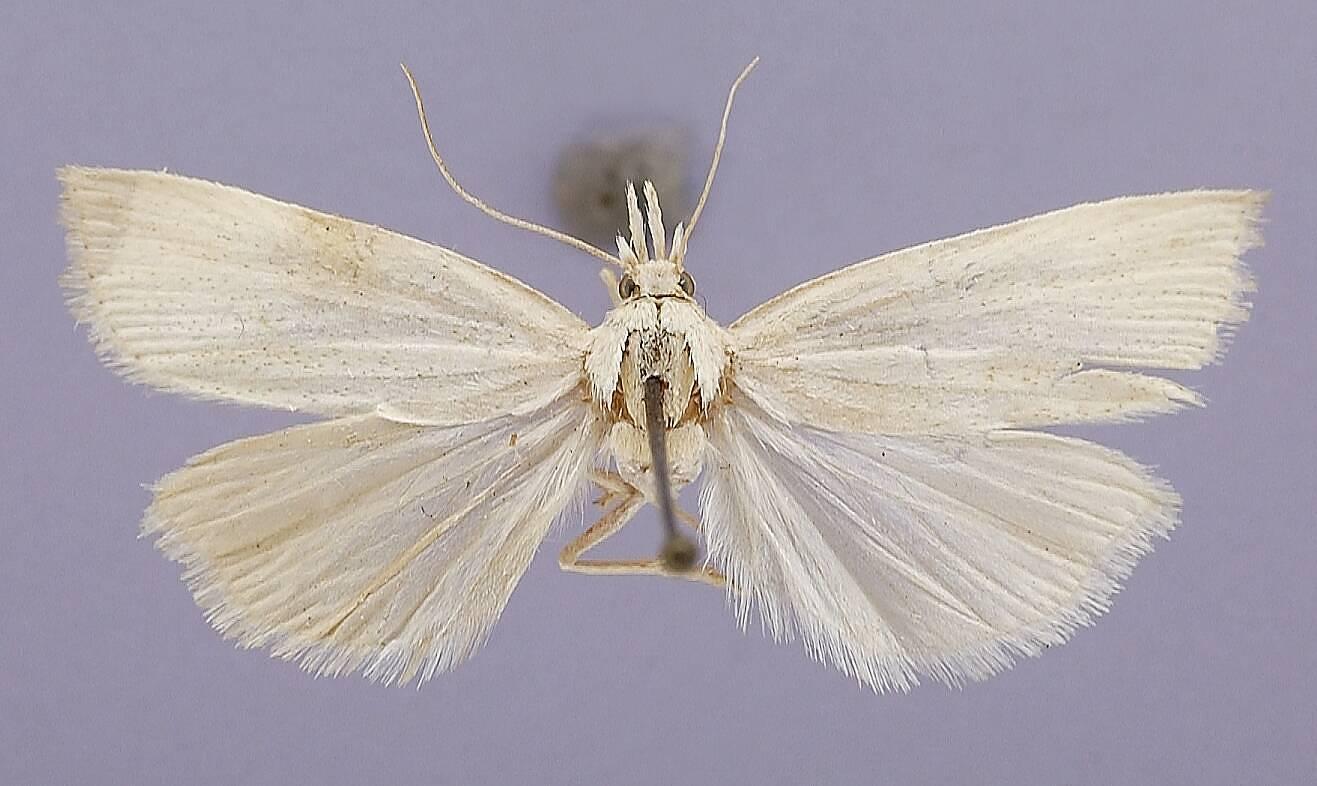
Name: Chilo puritellus
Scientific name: Chilo puritellus Kearfott, 1908
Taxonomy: Animalia, Arthropoda, Insecta, Lepidoptera, Pyralidae
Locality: Baboquivari Mountains, Pima, Arizona, United States
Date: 15 Jul 1903 to 30 Jul 1903